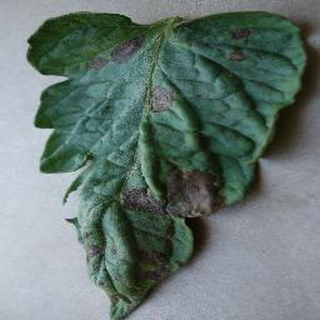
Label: tomato_early_blight